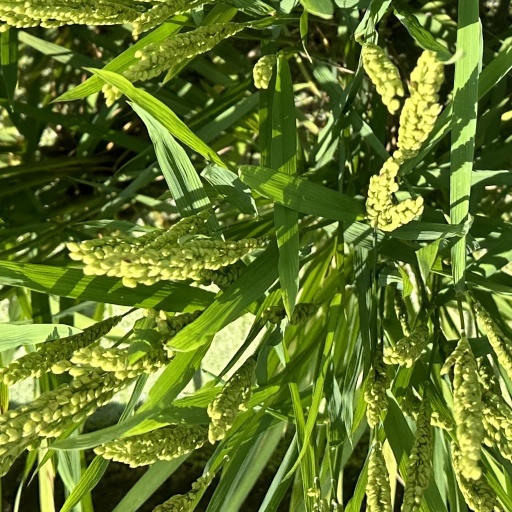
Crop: rice